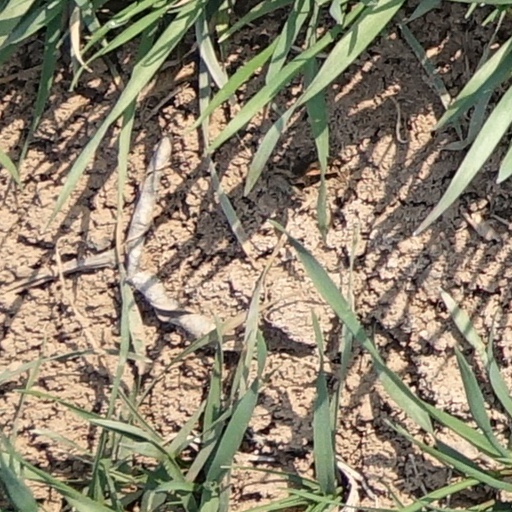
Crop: wheat